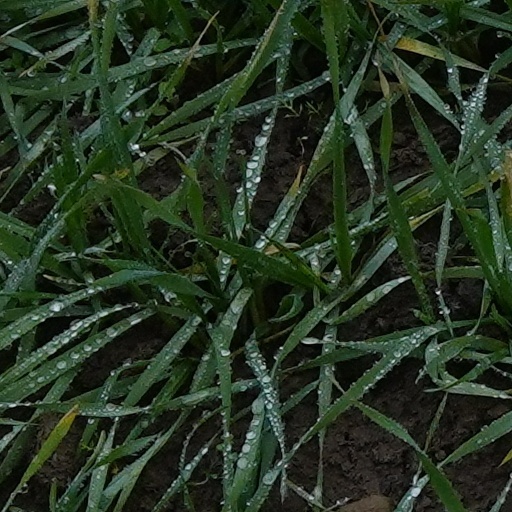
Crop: wheat